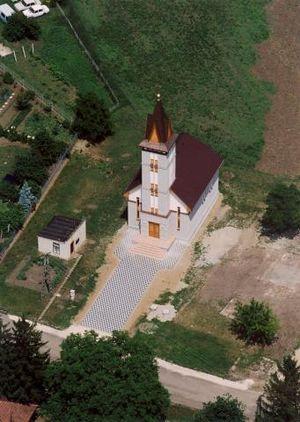
Csincse est un village et une commune du comitat de Borsod-Abaúj-Zemplén en Hongrie.